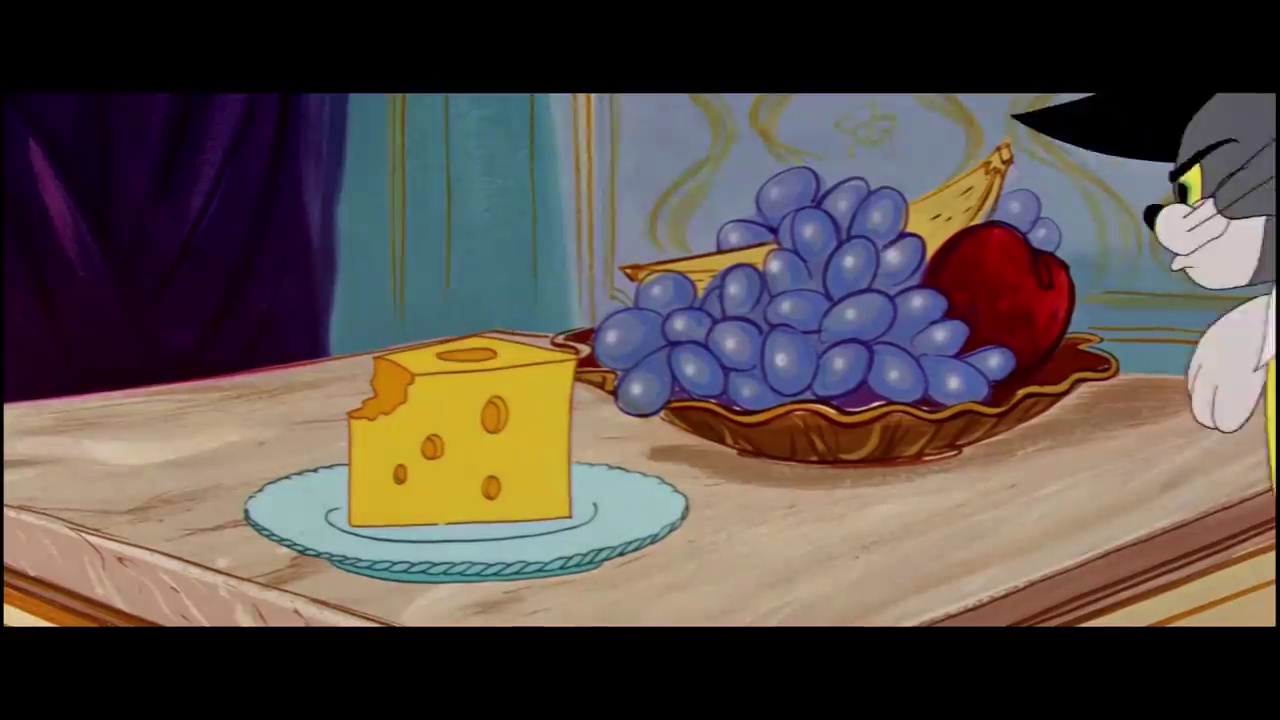
Portrait style: Cartoon Portrait